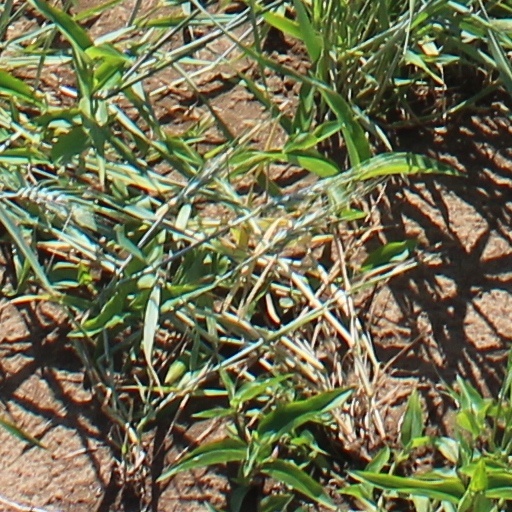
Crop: wheat